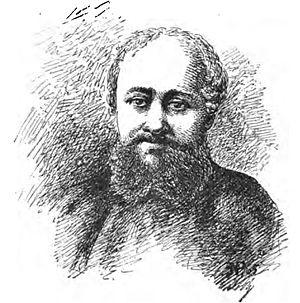
Clémence Lestienne, femme à barbe
Clémence Lestienne, née Clémence Henriette Clarisse le 15 mars 1839 à Festubert dans le Nord-Pas-de-Calais et morte le 14 février 1919 à Boulogne-sur-Mer, est une femme à barbe.